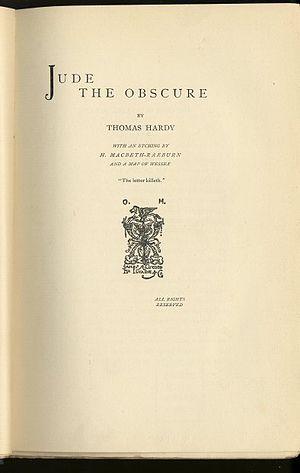
Jude l'Obscur est un roman anglais de l'écrivain Thomas Hardy, publié en Angleterre en 1895. En France, il est paru pour la première fois en 1901.